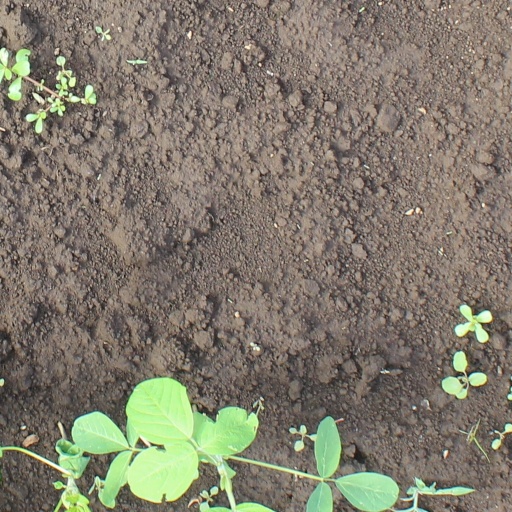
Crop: soybean